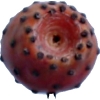
Label: cactus_fruit_red